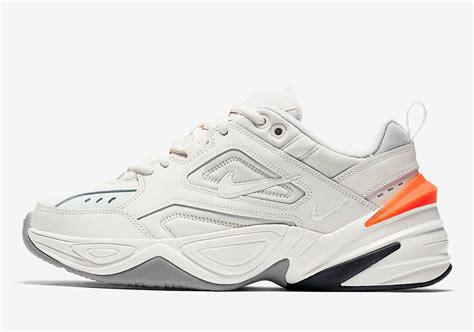
Brand: Nike
Model: M2K Tekno